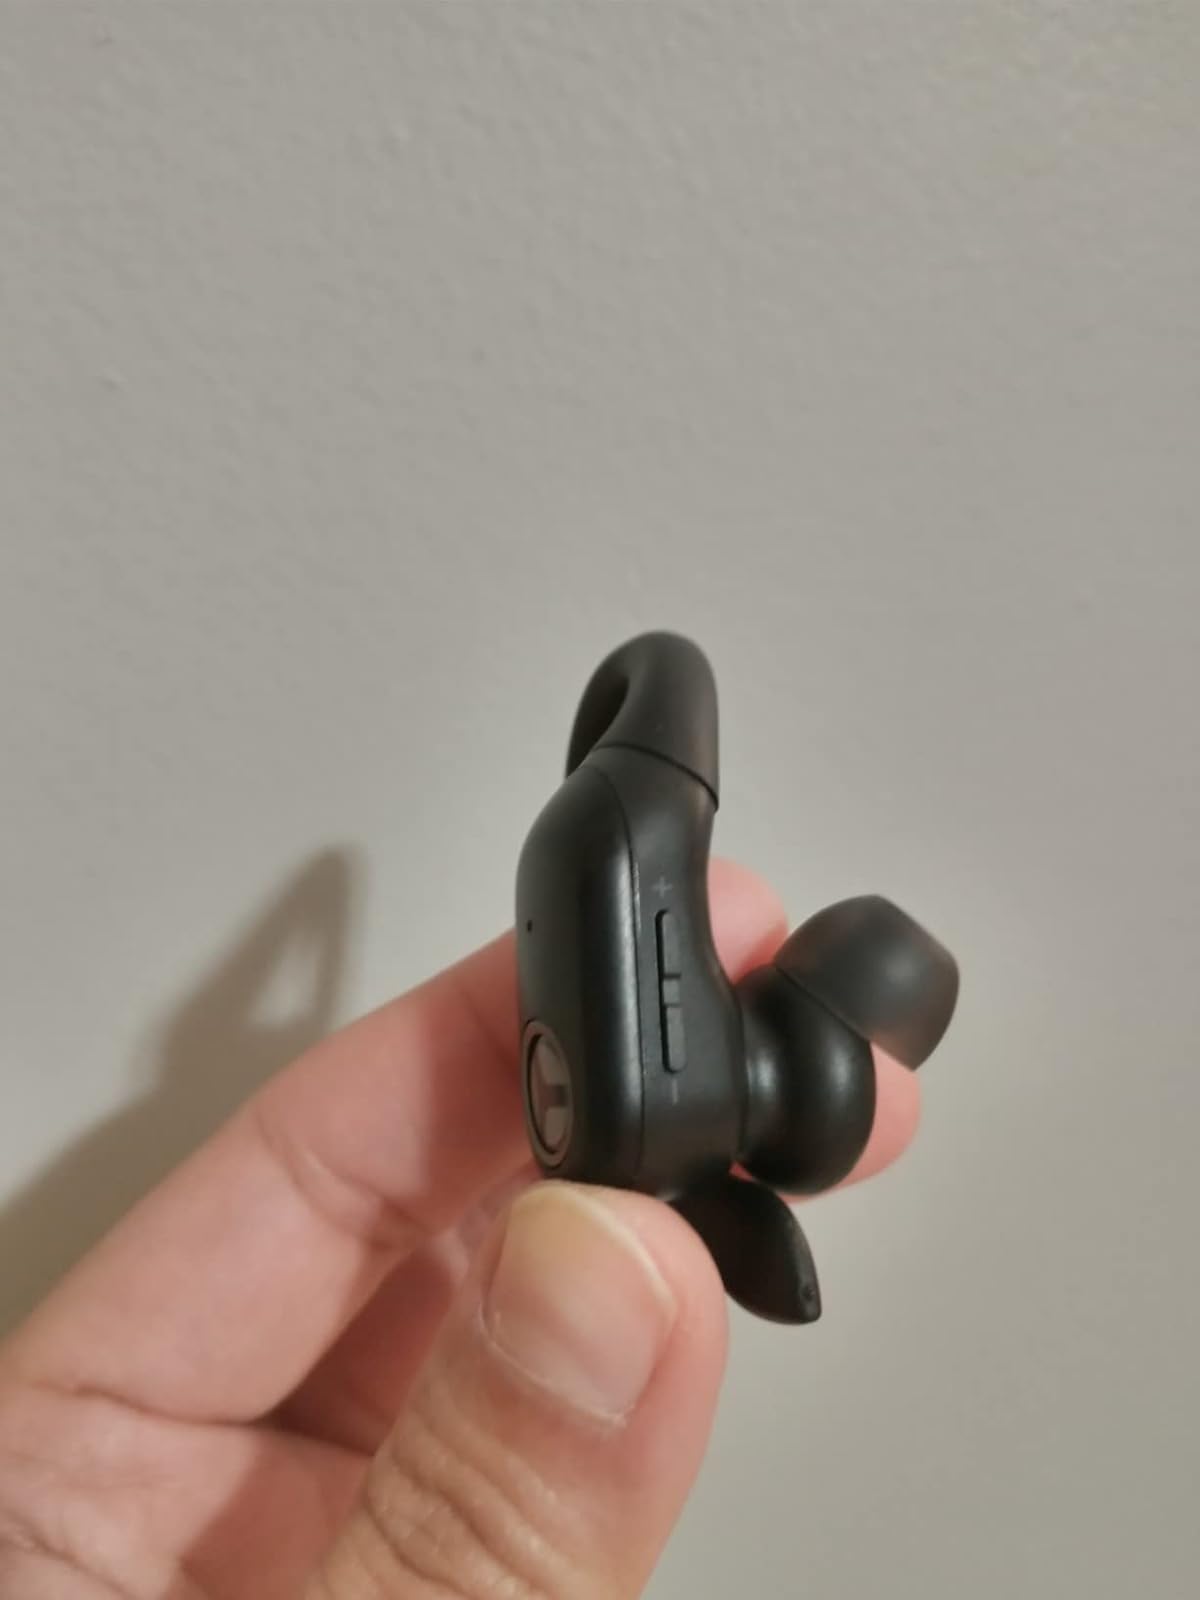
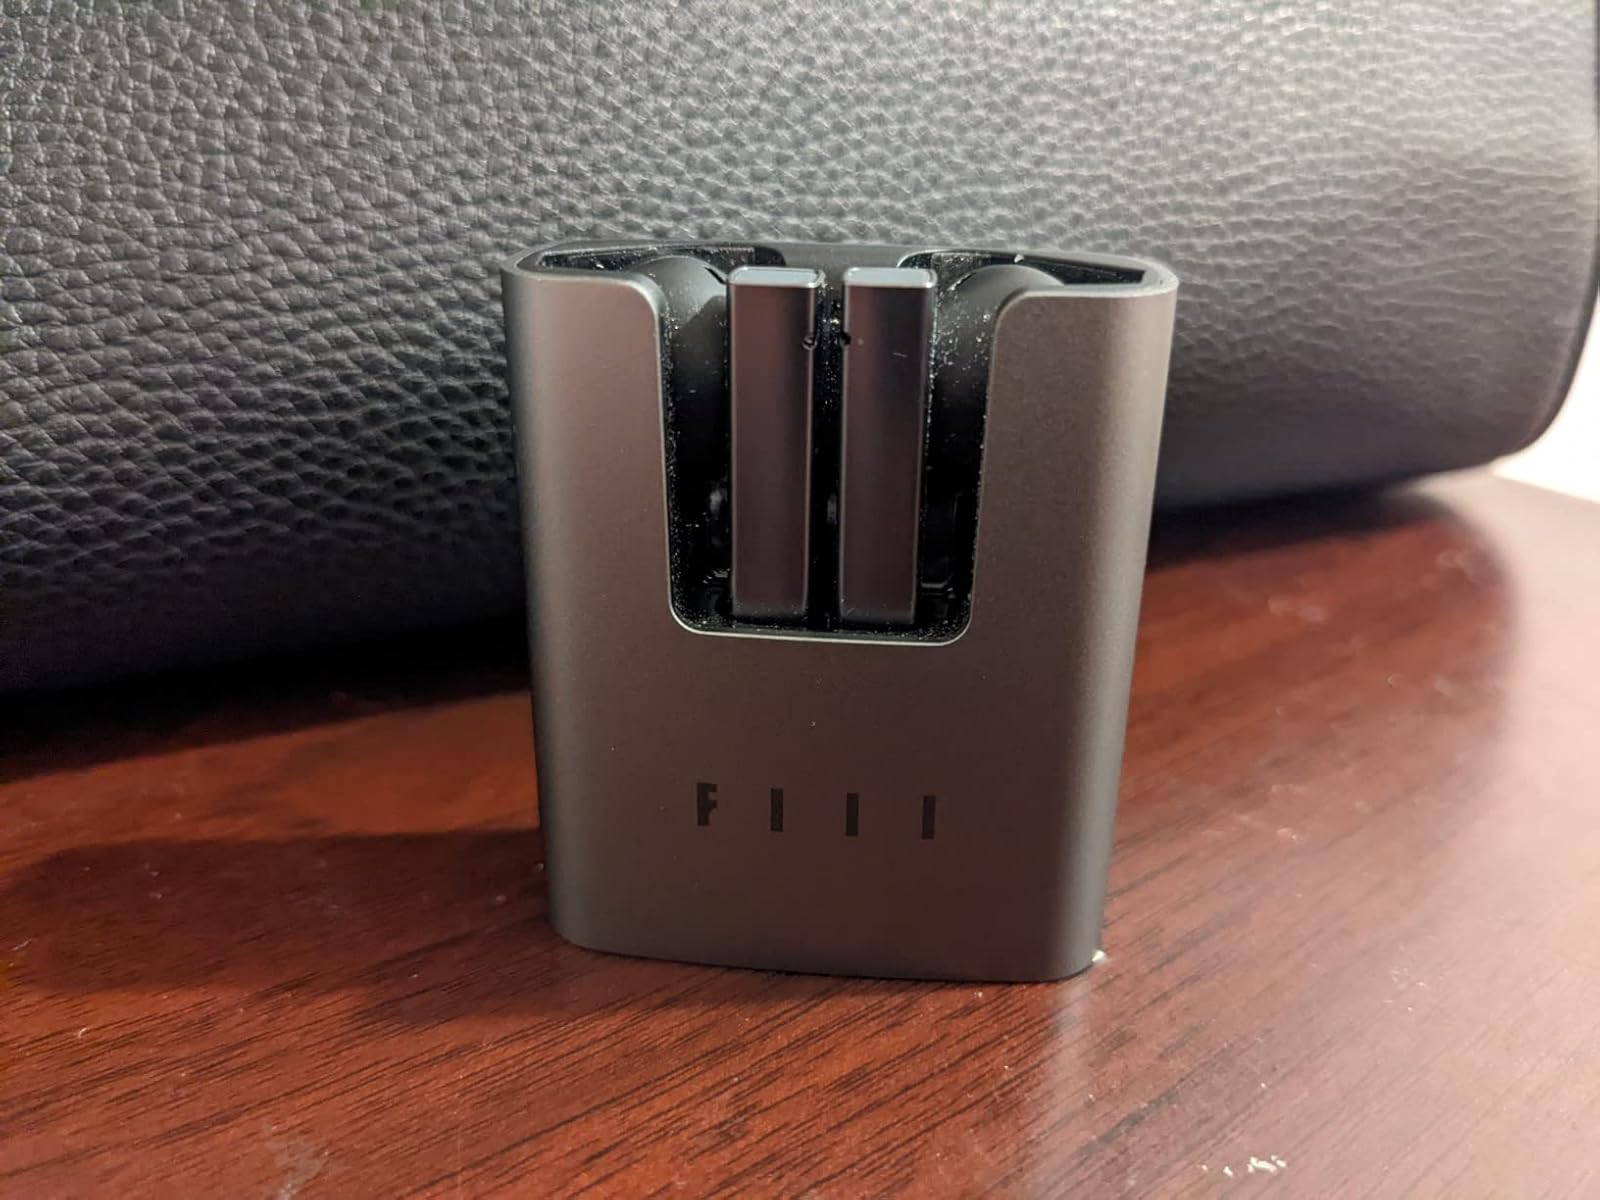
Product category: earbuds
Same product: no